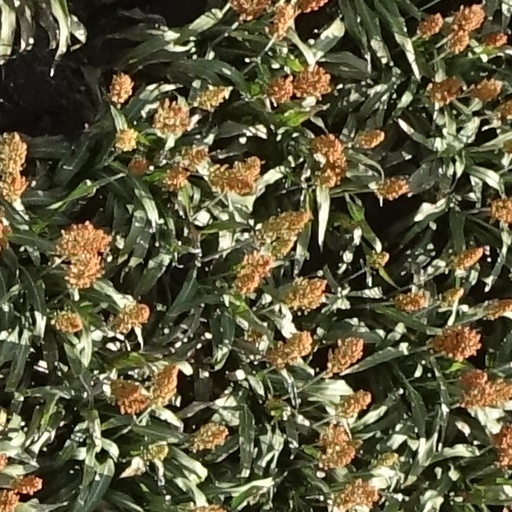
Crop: sorghum